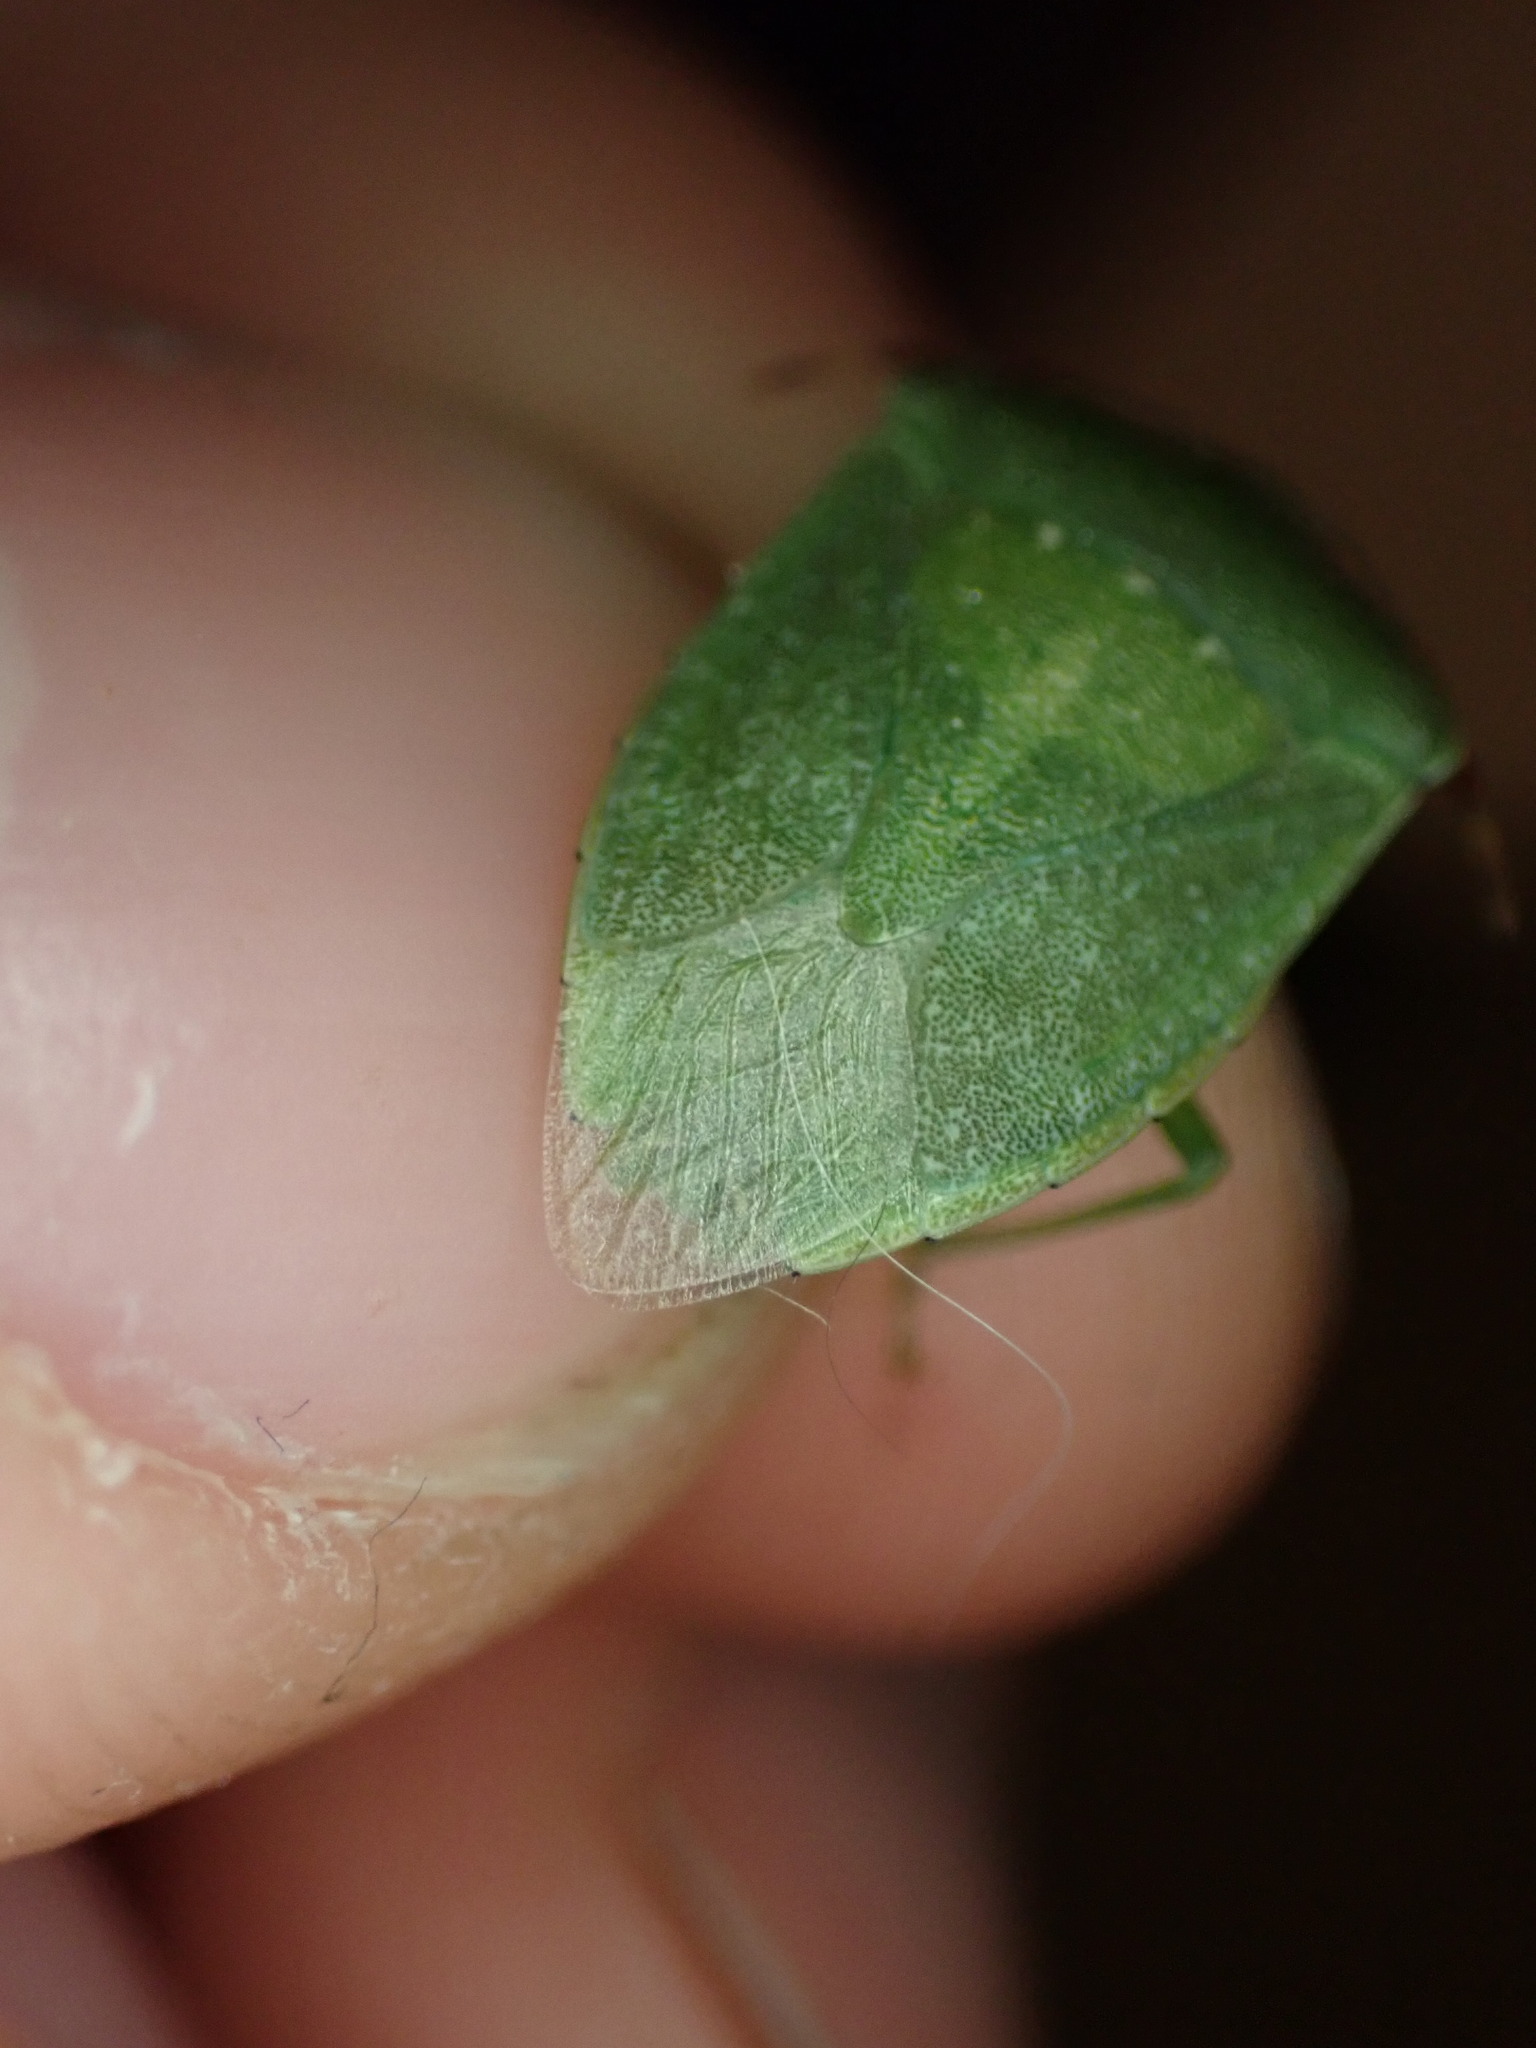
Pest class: stink_bug